Federico van der Hoeven

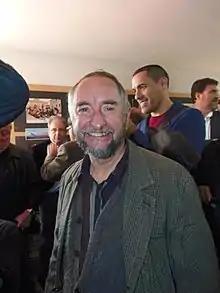
Federico van der Hoeven in 2017

Federico van der Hoeven (born 1951) is a Spanish former motorcycle racer and auto racing driver. Van der Hoeven raced motorcycles, formula cars and rally cars throughout the 1970s and 1980s. Van der Hoeven was born in Brussels, Belgium to a Dutch father and a Spanish mother. Throughout his career Van der Hoeven drove under a Spanish licence.